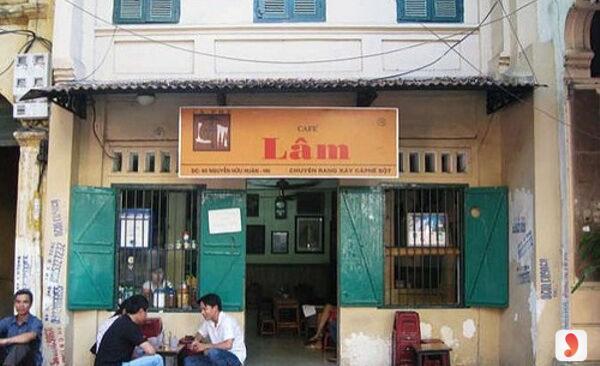
người đàn ông ngồi riêng một mình bên ngoài quán mặc chiếc áo màu xanh dương